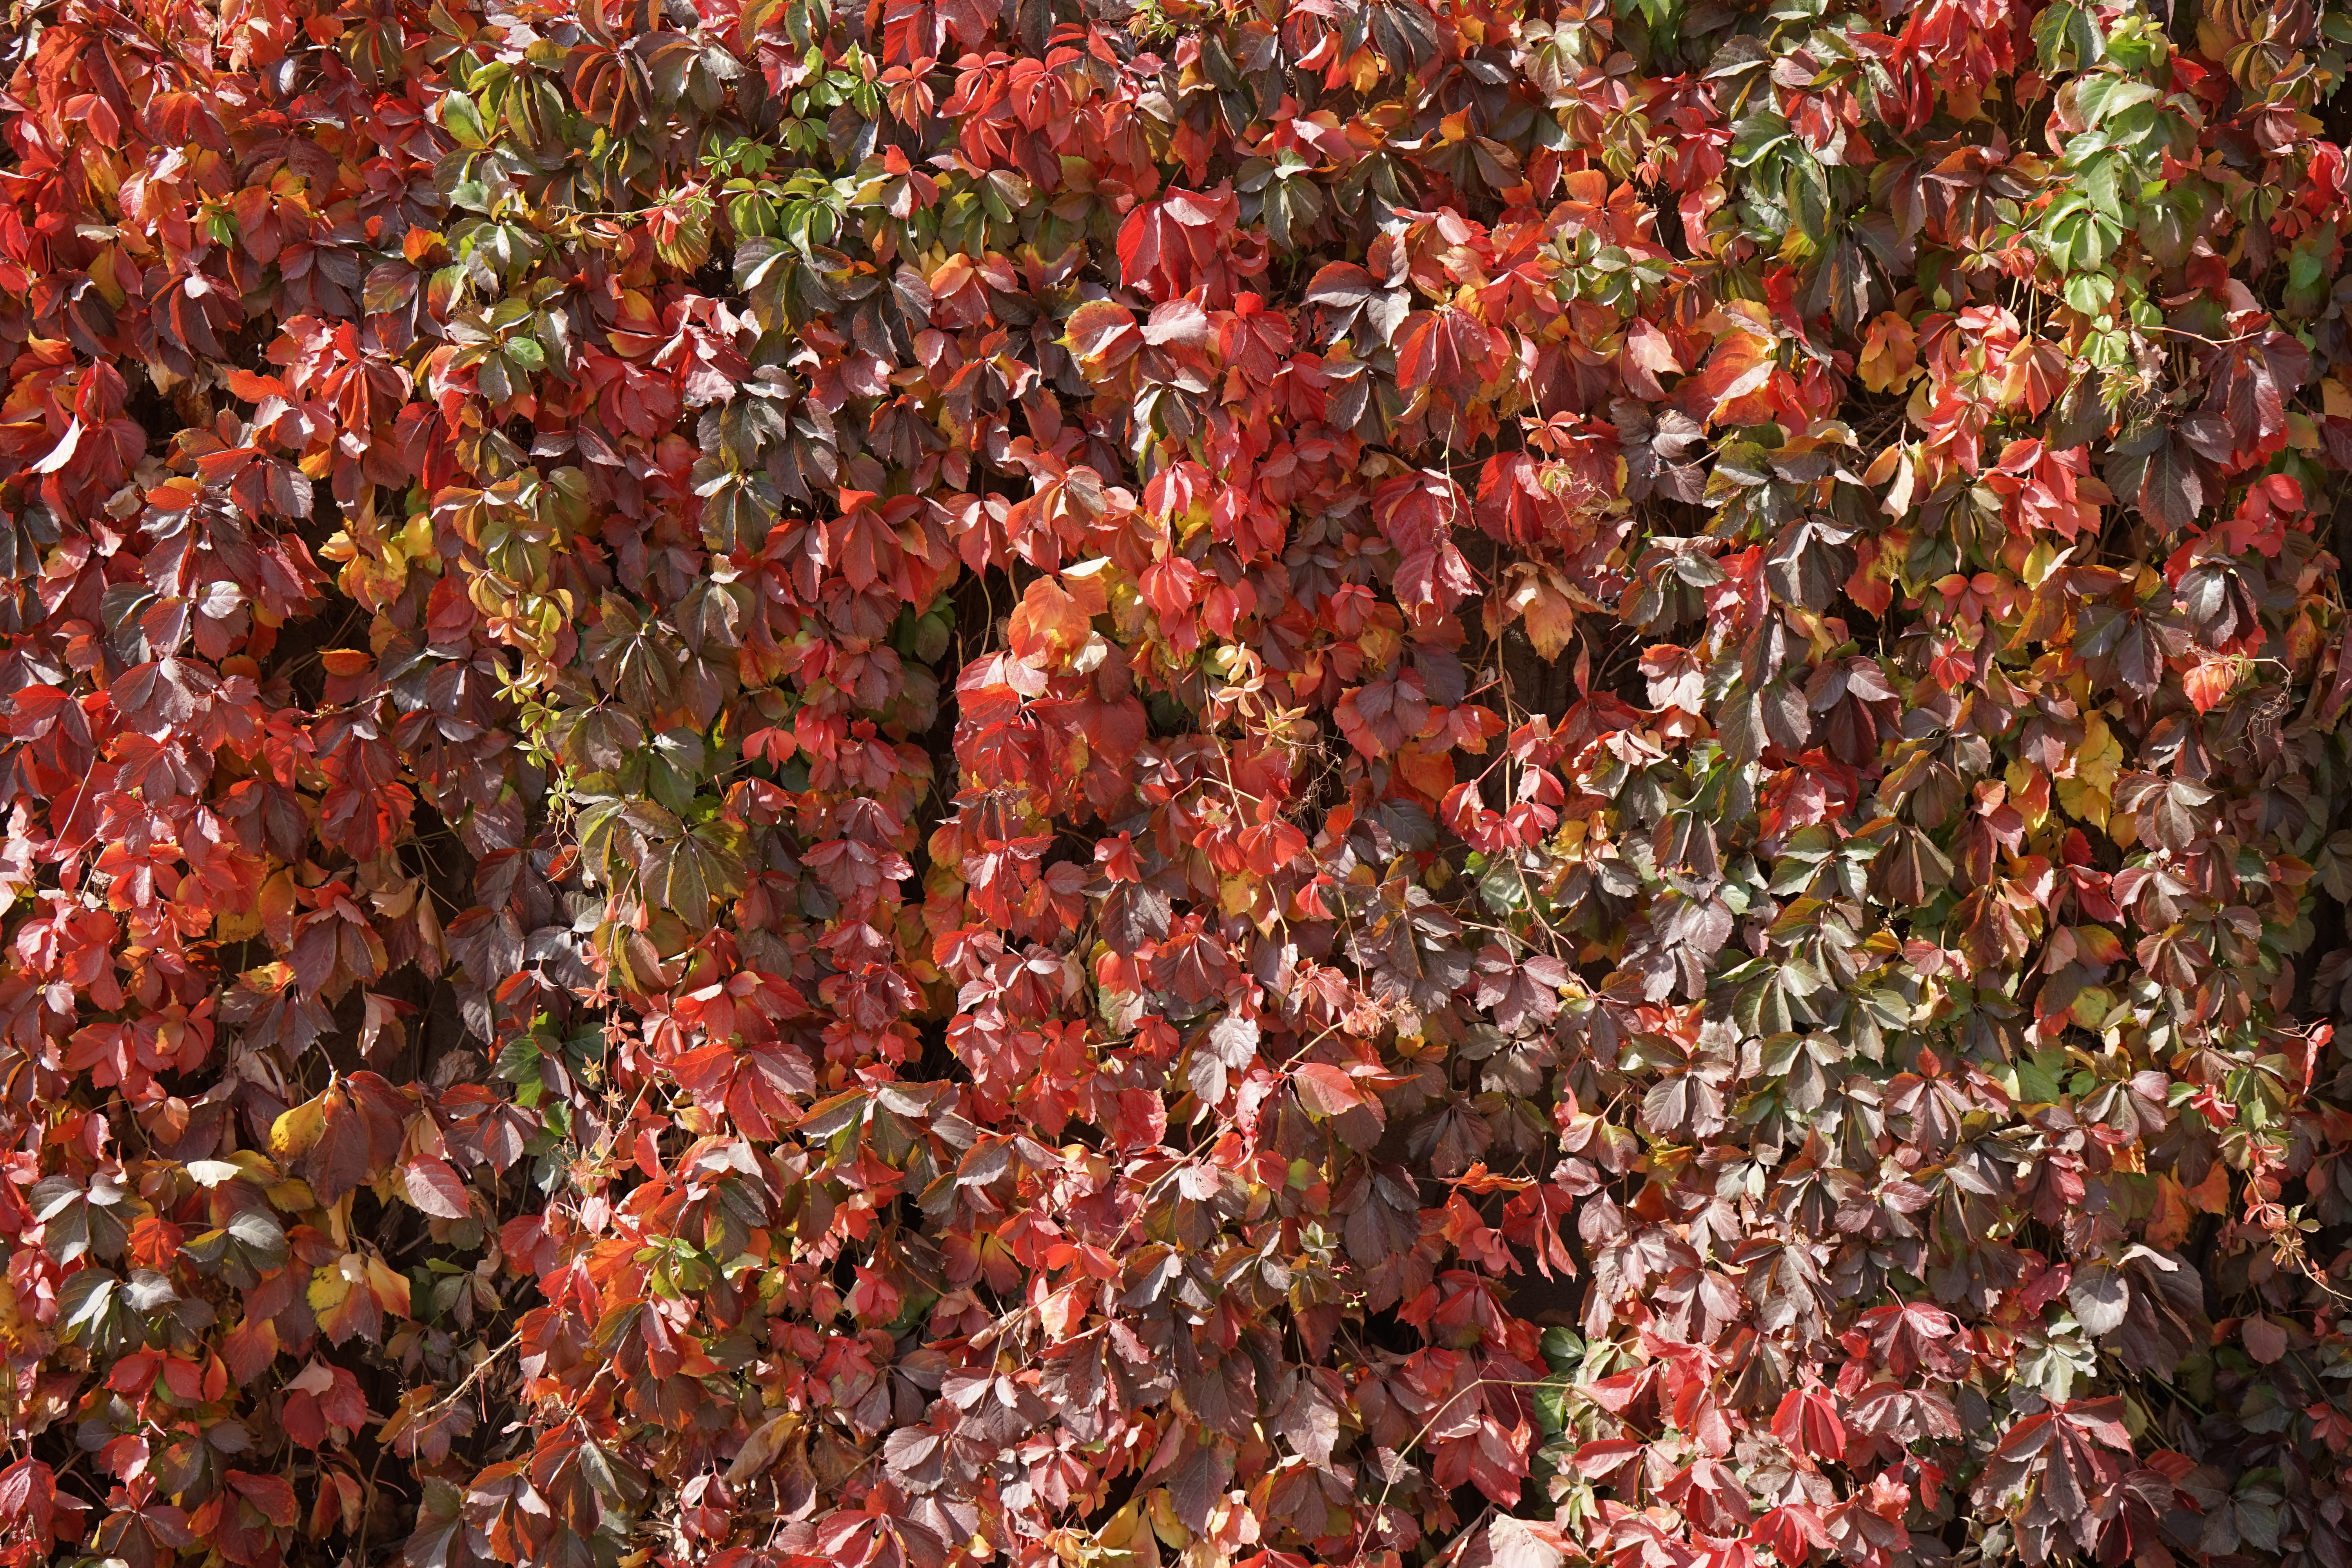
tree, plant, fruit, leaf, flower, food, red, produce, autumn, flora, season, vines, shrub, deciduous, the scenery, zhangye, flowering plant, plant wall, beautiful golden autumn leaves 1, woody plant, land plant